Cliff Woodbury

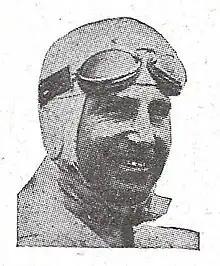

Clifford Ray Woodbury (July 8, 1894 – November 13, 1984) was an American racing driver. Woodbury raced all over the U.S. during one of the most dangerous times in motorsports.